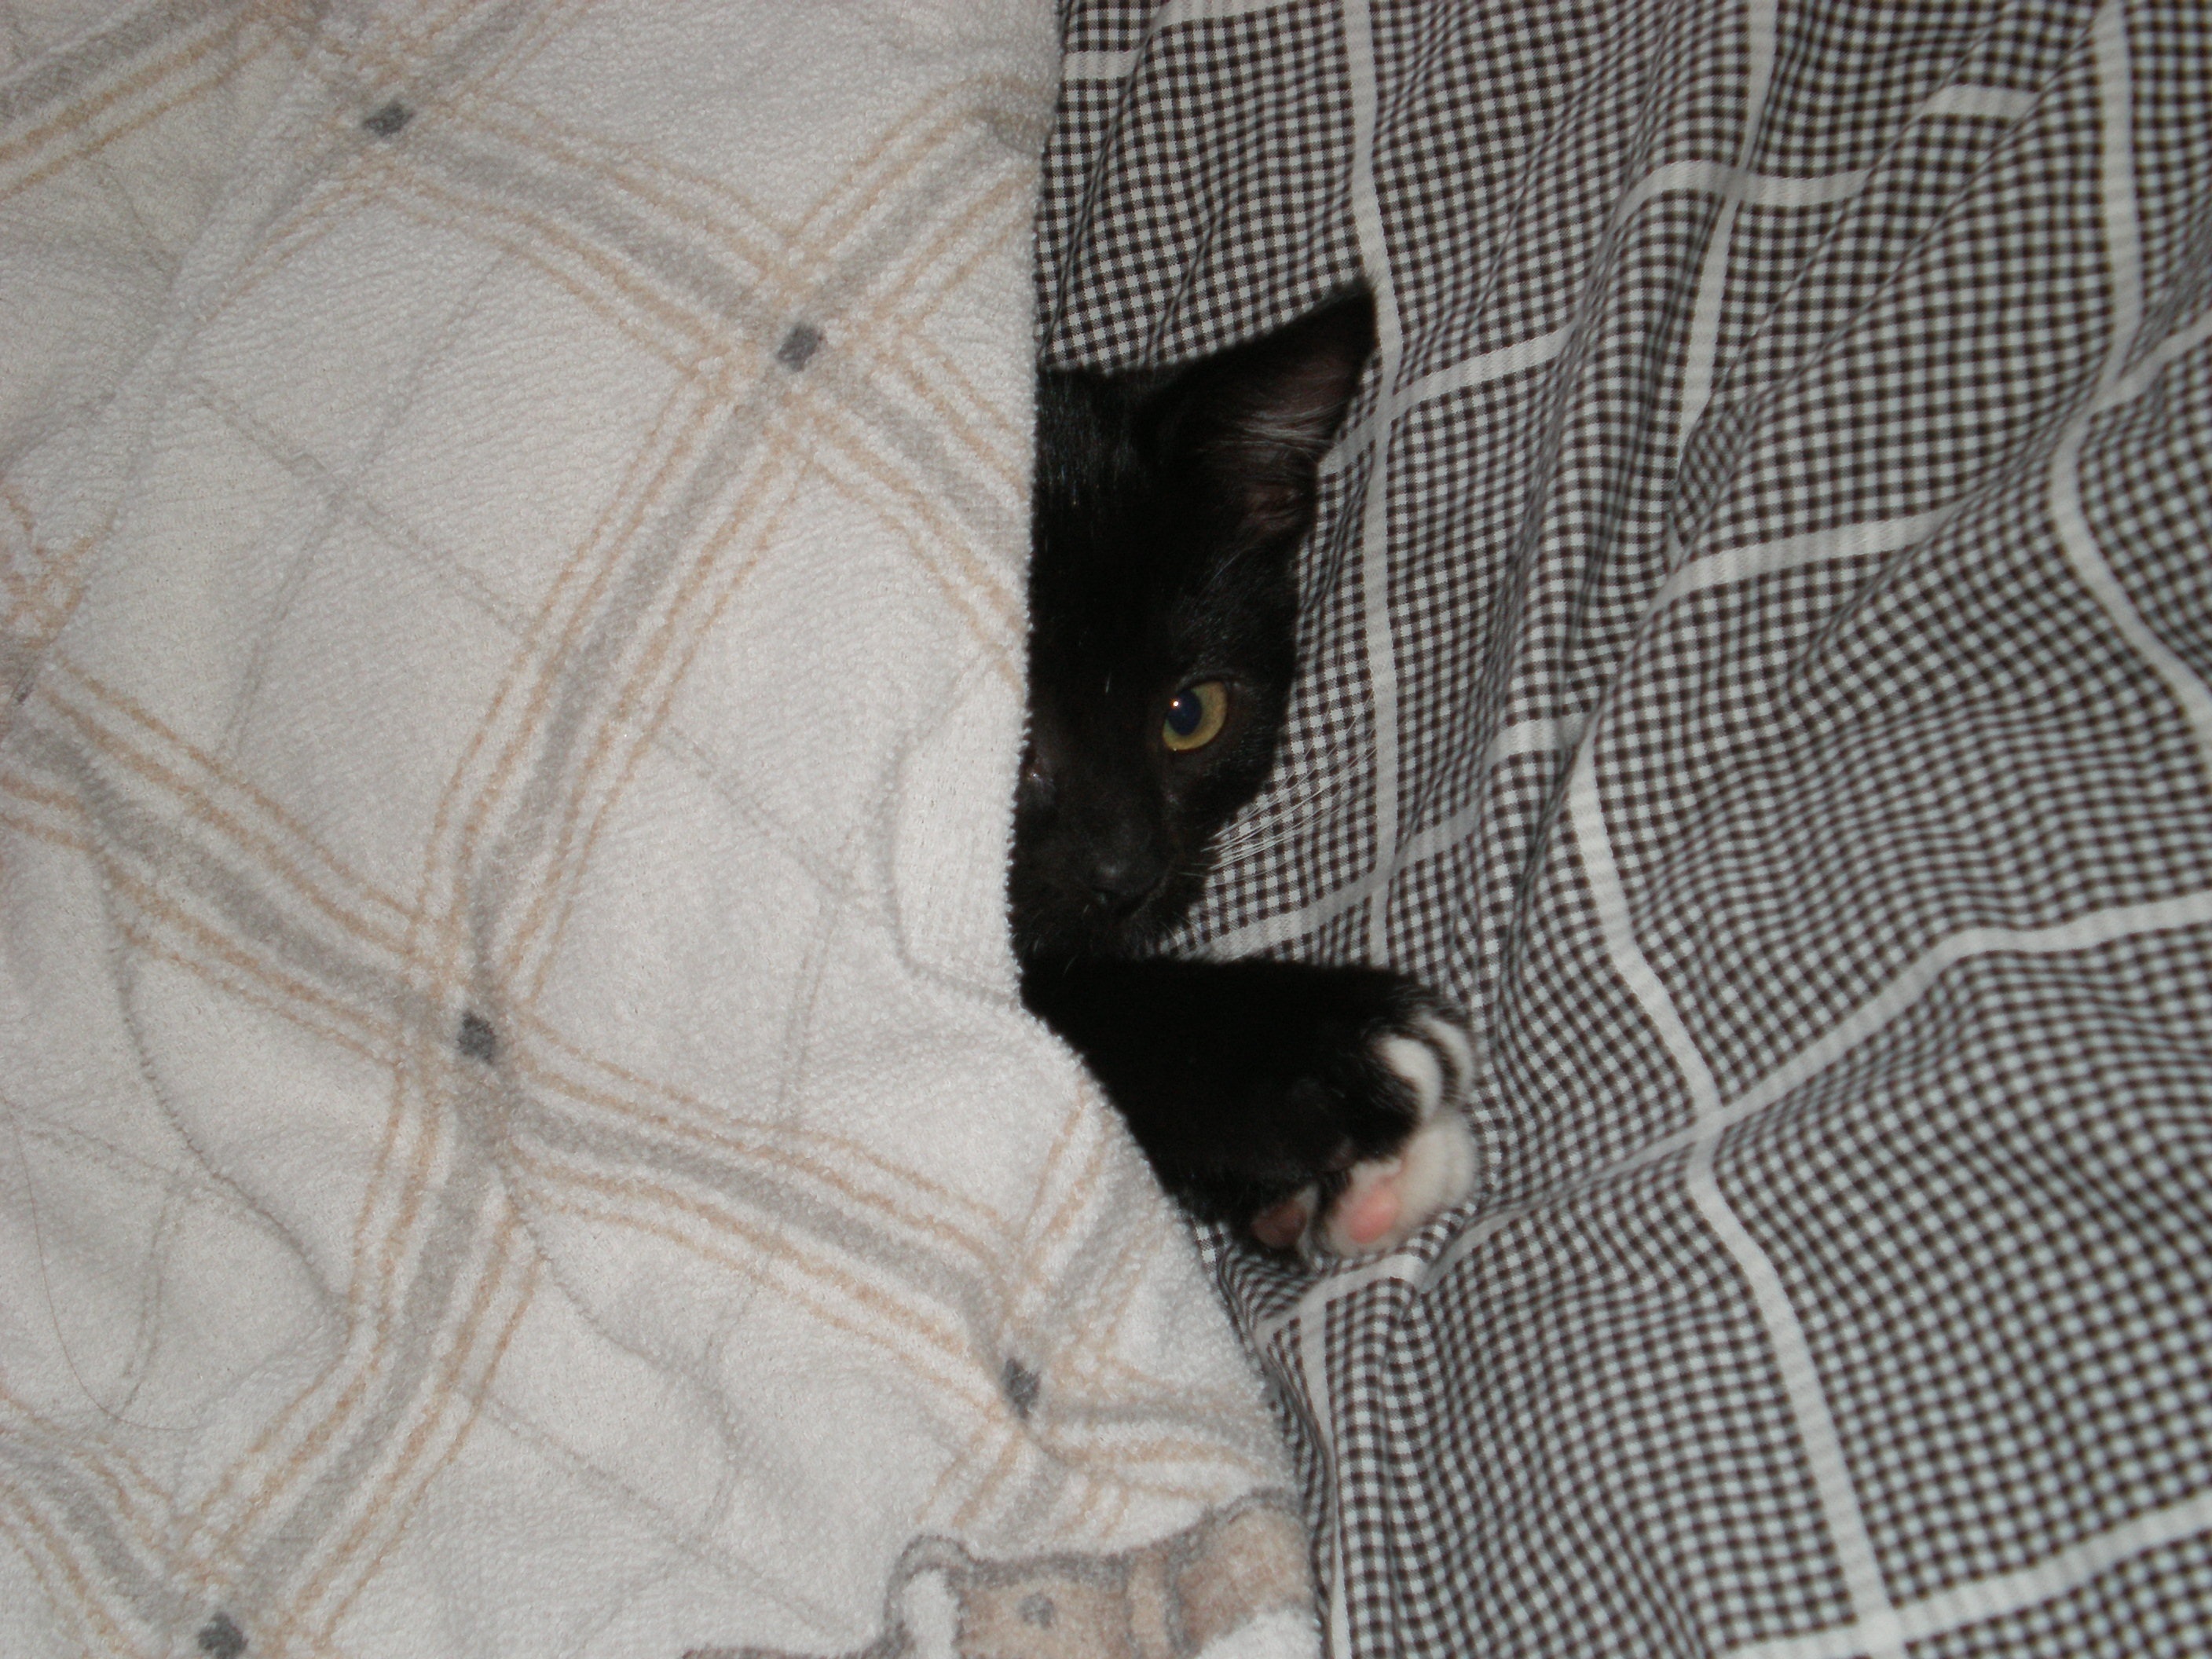
sweet, puppy, cute, kitten, cat, mammal, black cat, black, whiskers, sleep, vertebrate, duvet, snuggle, baby cat, small to medium sized cats, cat like mammal